Reactions to the Russian invasion of Ukraine

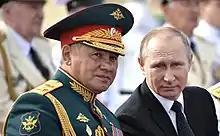
Putin and Russia's Defence Minister Sergei Shoigu. Ukraine has identified more than 600 suspected war criminals from Russia, including Shoigu.

The Russian invasion of Ukraine has been widely regarded as an act of aggression that violated the Charter of the United Nations. In addition, Russia was accused of war crimes and crimes against humanity, and waging war in violation of international law, indiscriminately attacking densely populated areas and exposing civilians to unnecessary and disproportionate harm. Russian forces used cluster munitions, repudiated by most states because of their immediate and long-term danger to civilians. and fired other wide-area explosives like air-dropped bombs, missiles, heavy artillery shells and multiple launch rockets. Ukrainian forces reportedly also fired cluster munition rockets. Russian attacks damaged or destroyed homes, hospitals, schools and kindergartens the Zaporizhzhia Nuclear Power Plant, and 191 cultural properties such as historic buildings and churches. As of 25 March, the attacks had resulted in at least 1,035 civilian deaths and at least 1,650 civilian injuries. Russian forces were accused of forcibly deporting thousands of civilians to Russia, sexual assaults, and deliberately killing Ukrainian civilians. When Ukrainian forces recaptured Bucha in late March, evidence emerged of war crimes, including torture and deliberate killings of civilians, including children.